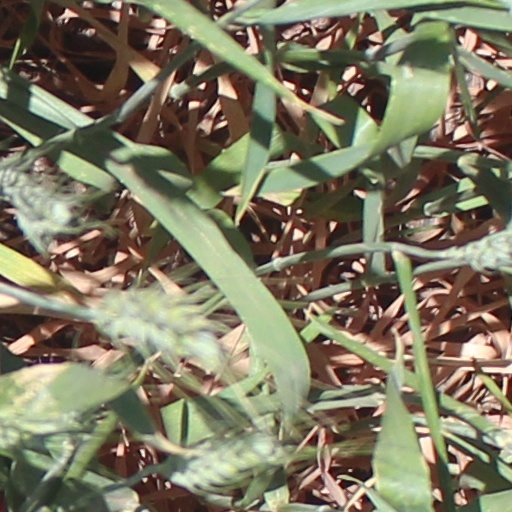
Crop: wheat